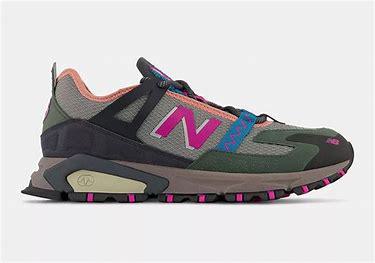
Brand: New
Model: Balance New Balance X Racer